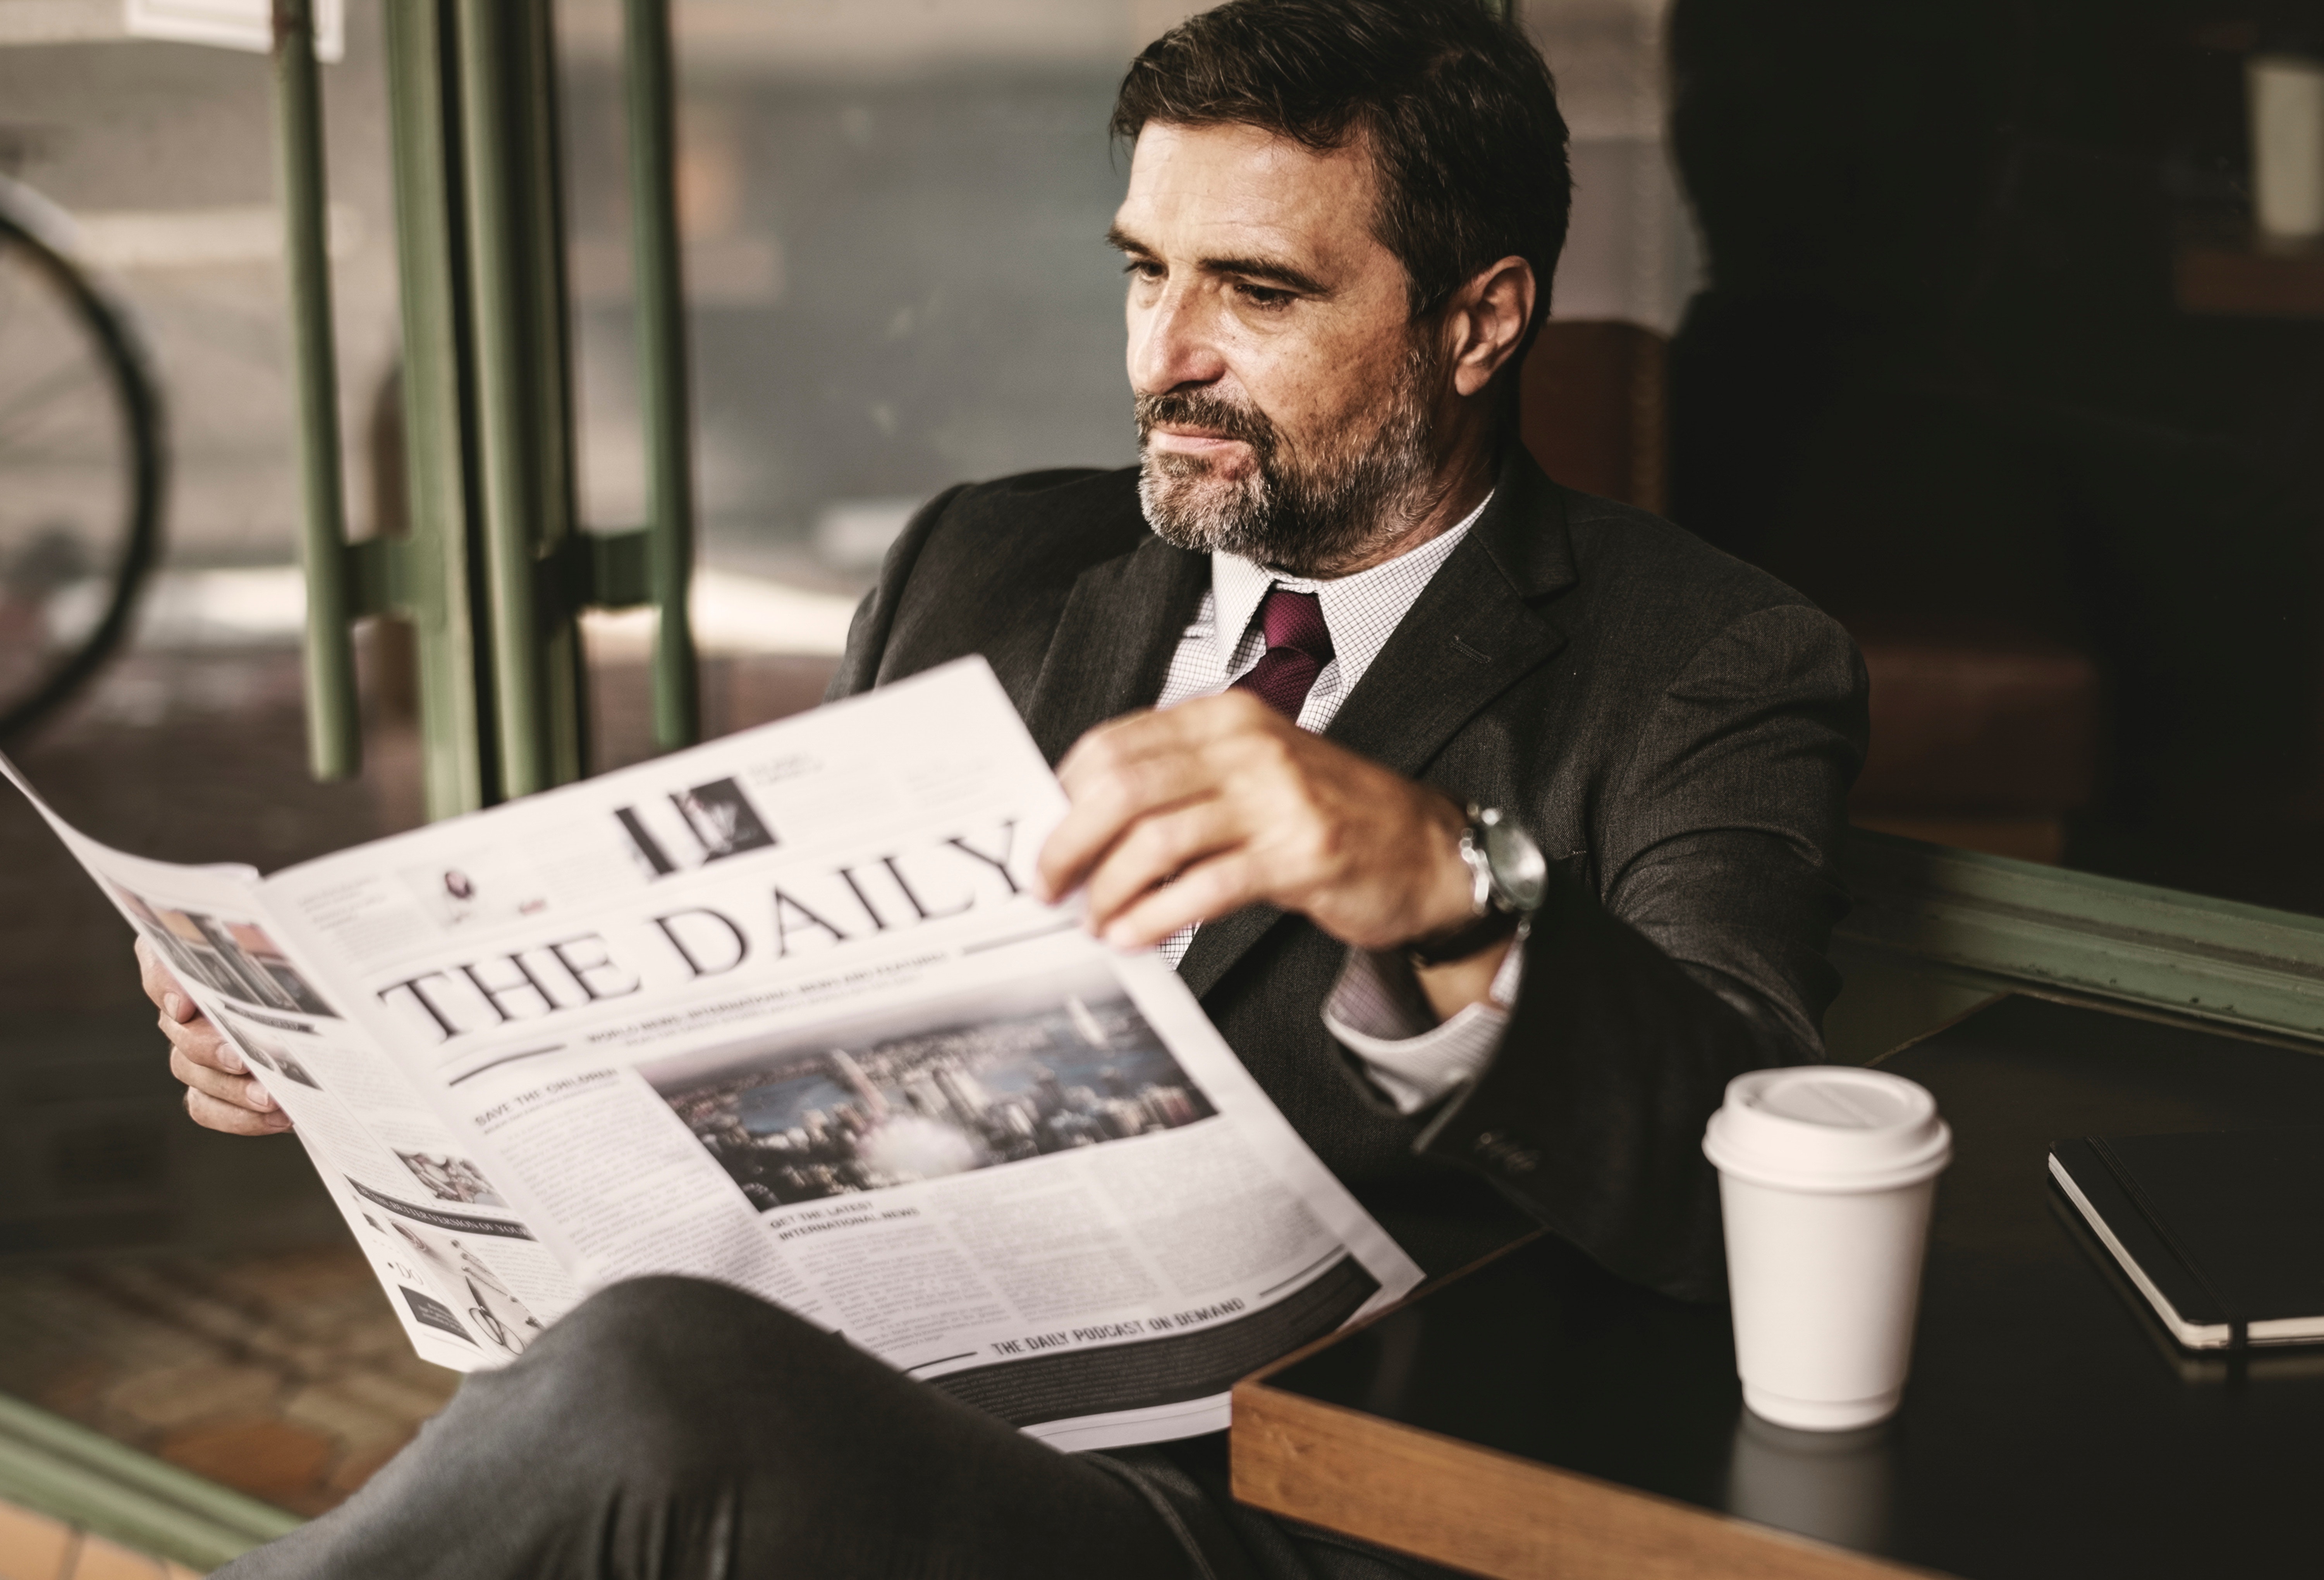
facial hair, white collar worker, beard, businessperson, moustache